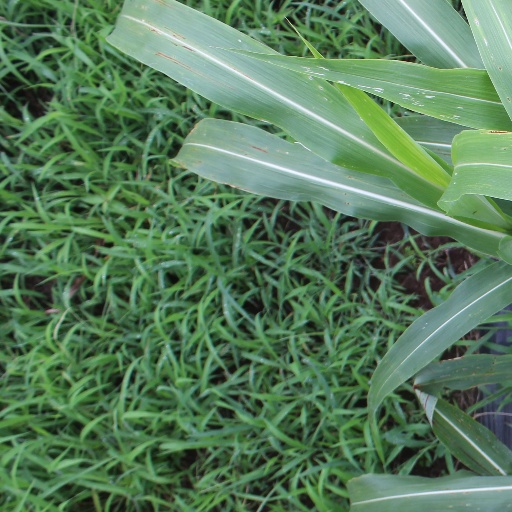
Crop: sorghum